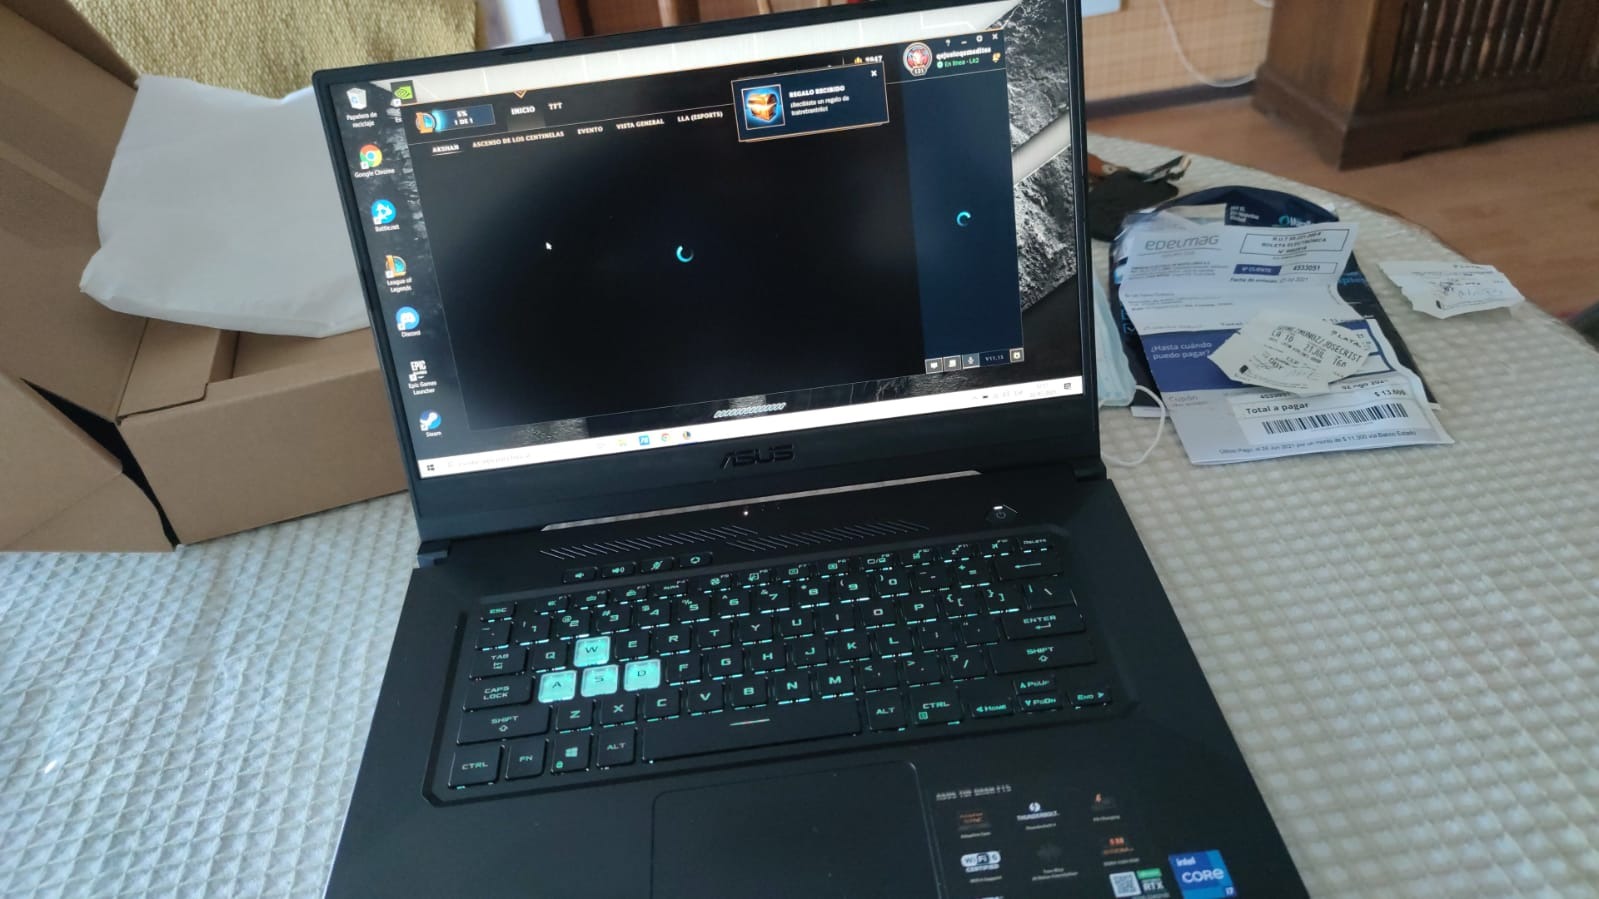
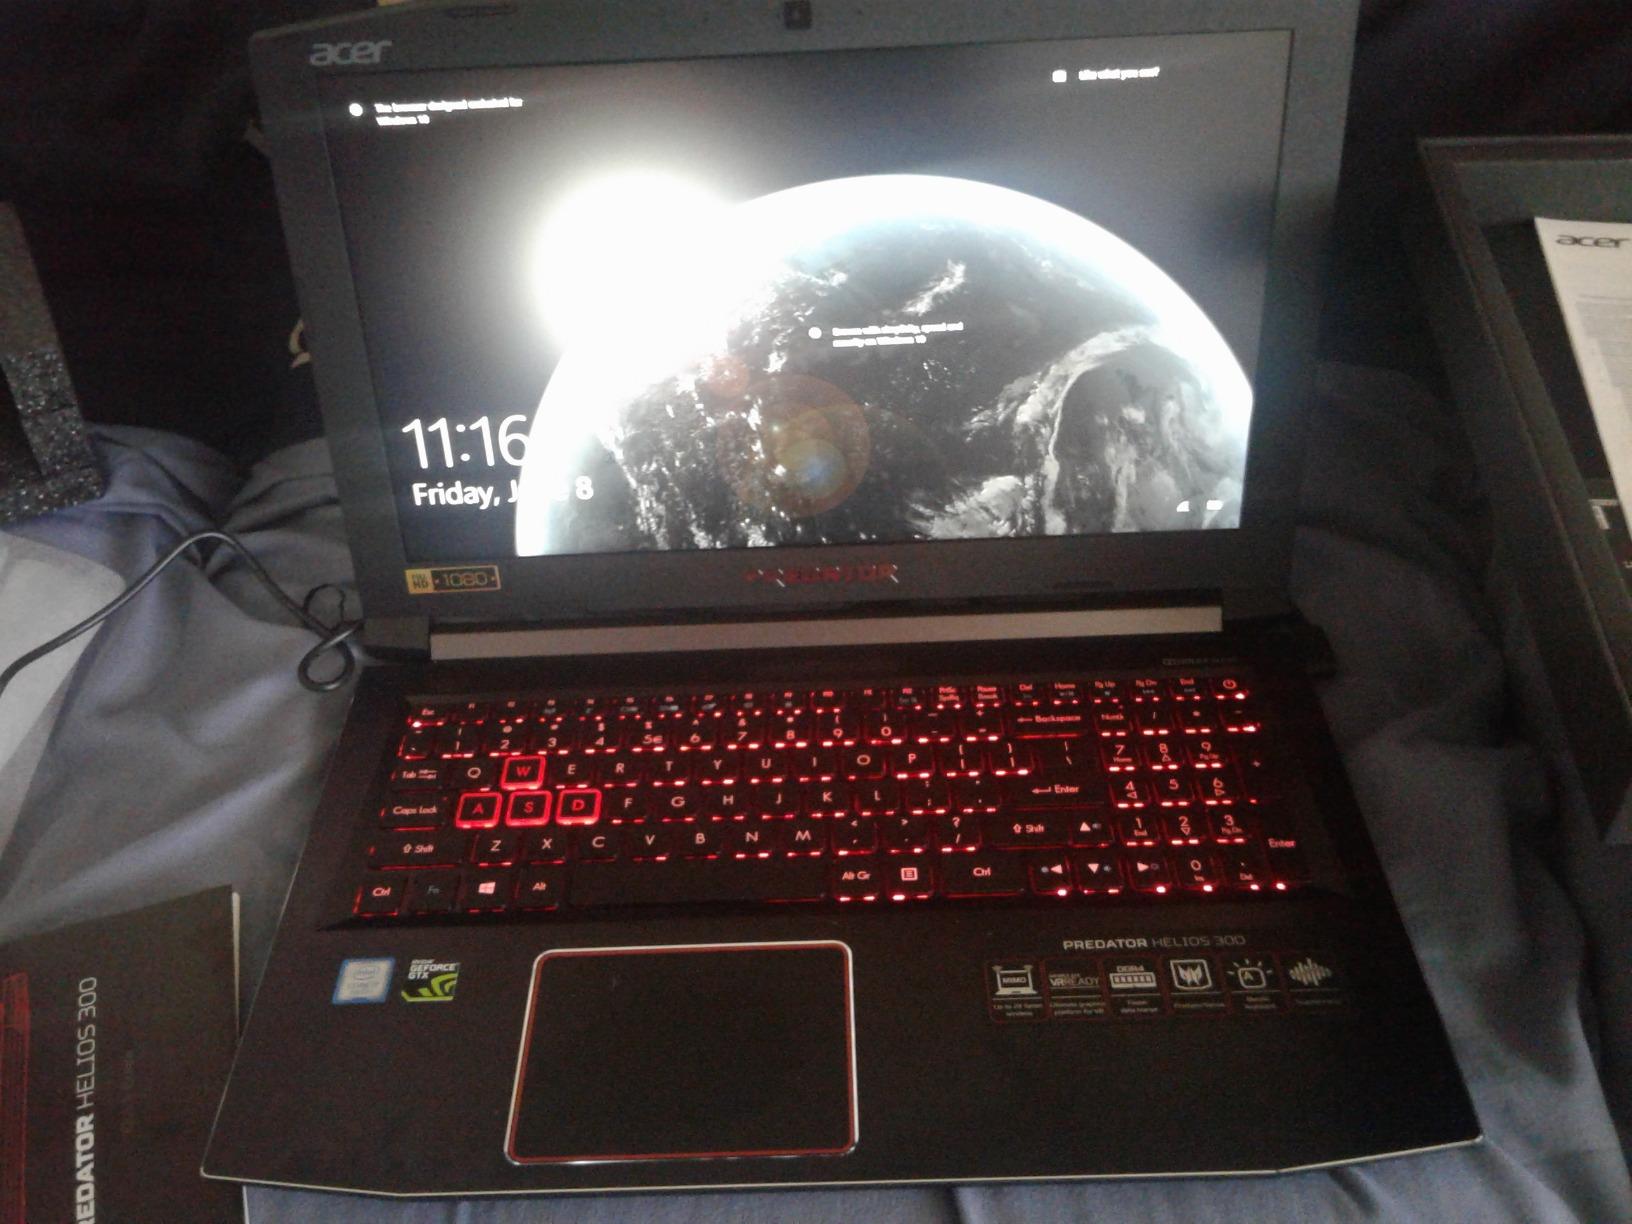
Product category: laptop
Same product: no